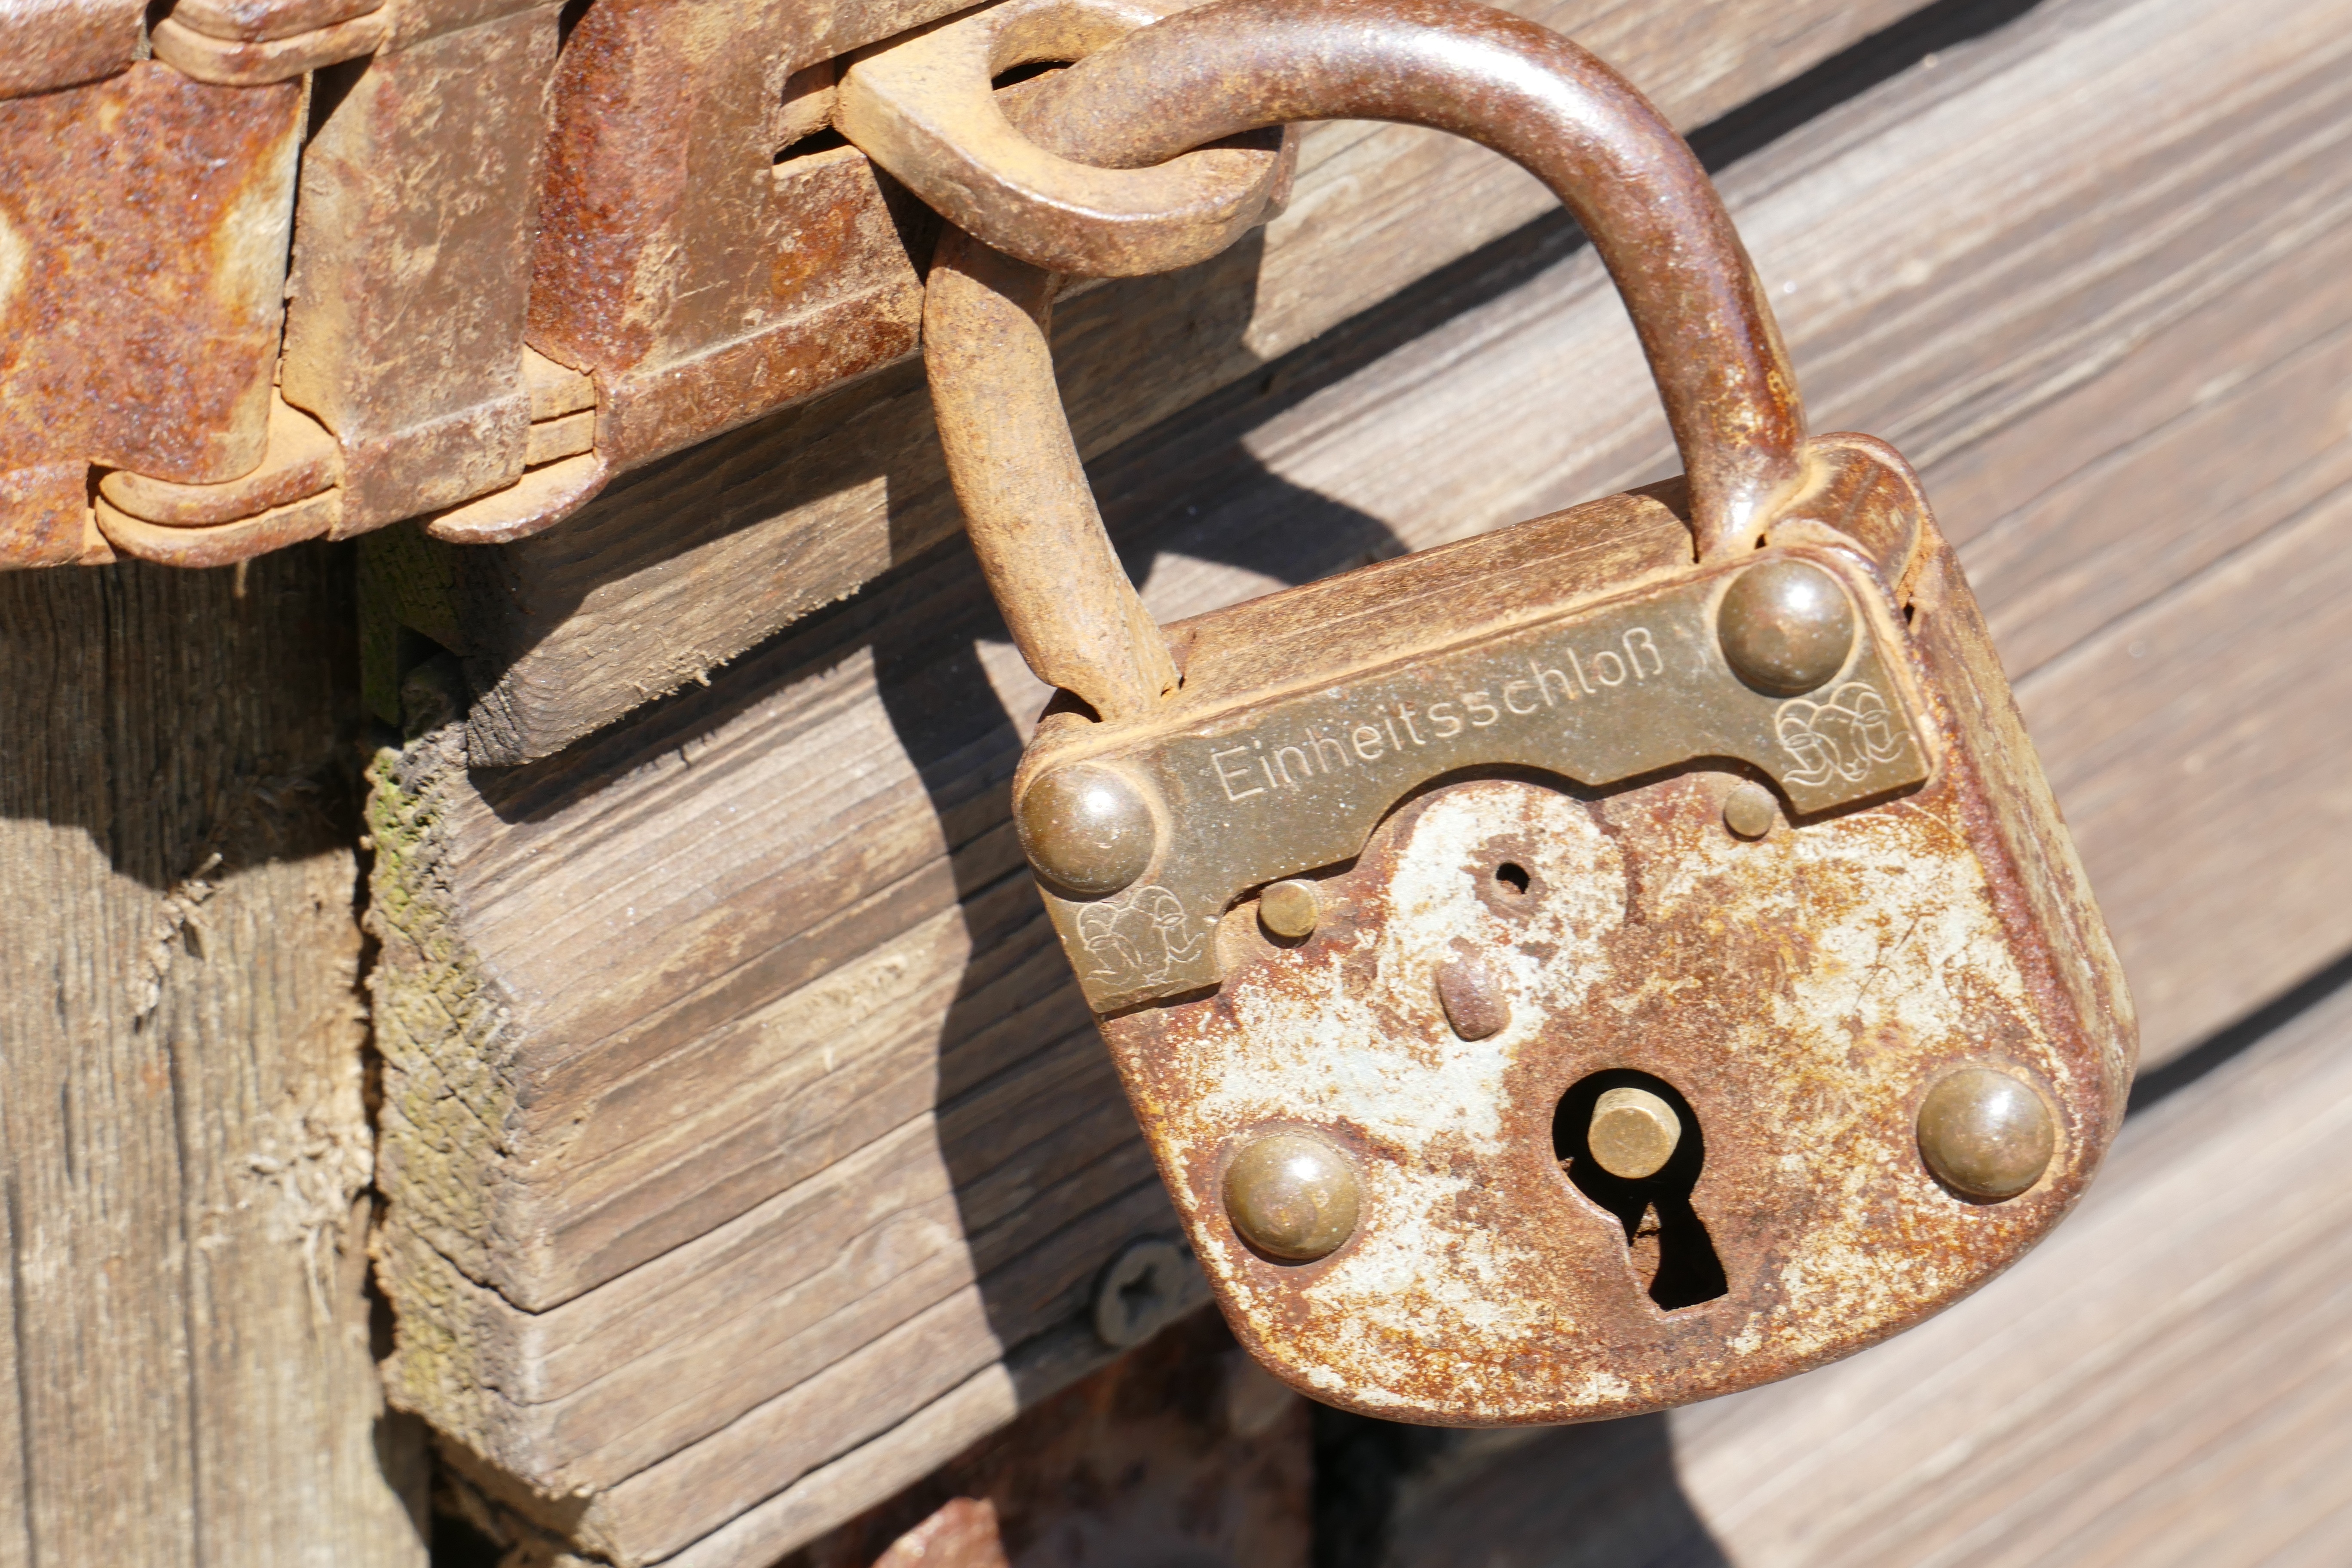
wood, old, castle, elder, iron, carving, historically, old wooden door, fitting, padlocks, old style